Liu Zhibai

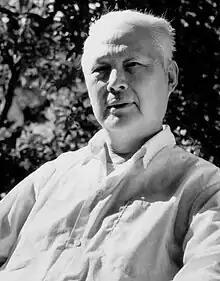
Liu Zhibai

Liu Zhibai (1915-2003) was a Chinese ink painter. Liu studied in Suzhou in 1933, in China's best art school at the time: the Suzhou Fine Arts College (this school had exhibited in the 1920s more than 500 famous plaster sculptures, and brought from France nearly ten thousand albums of Western art).